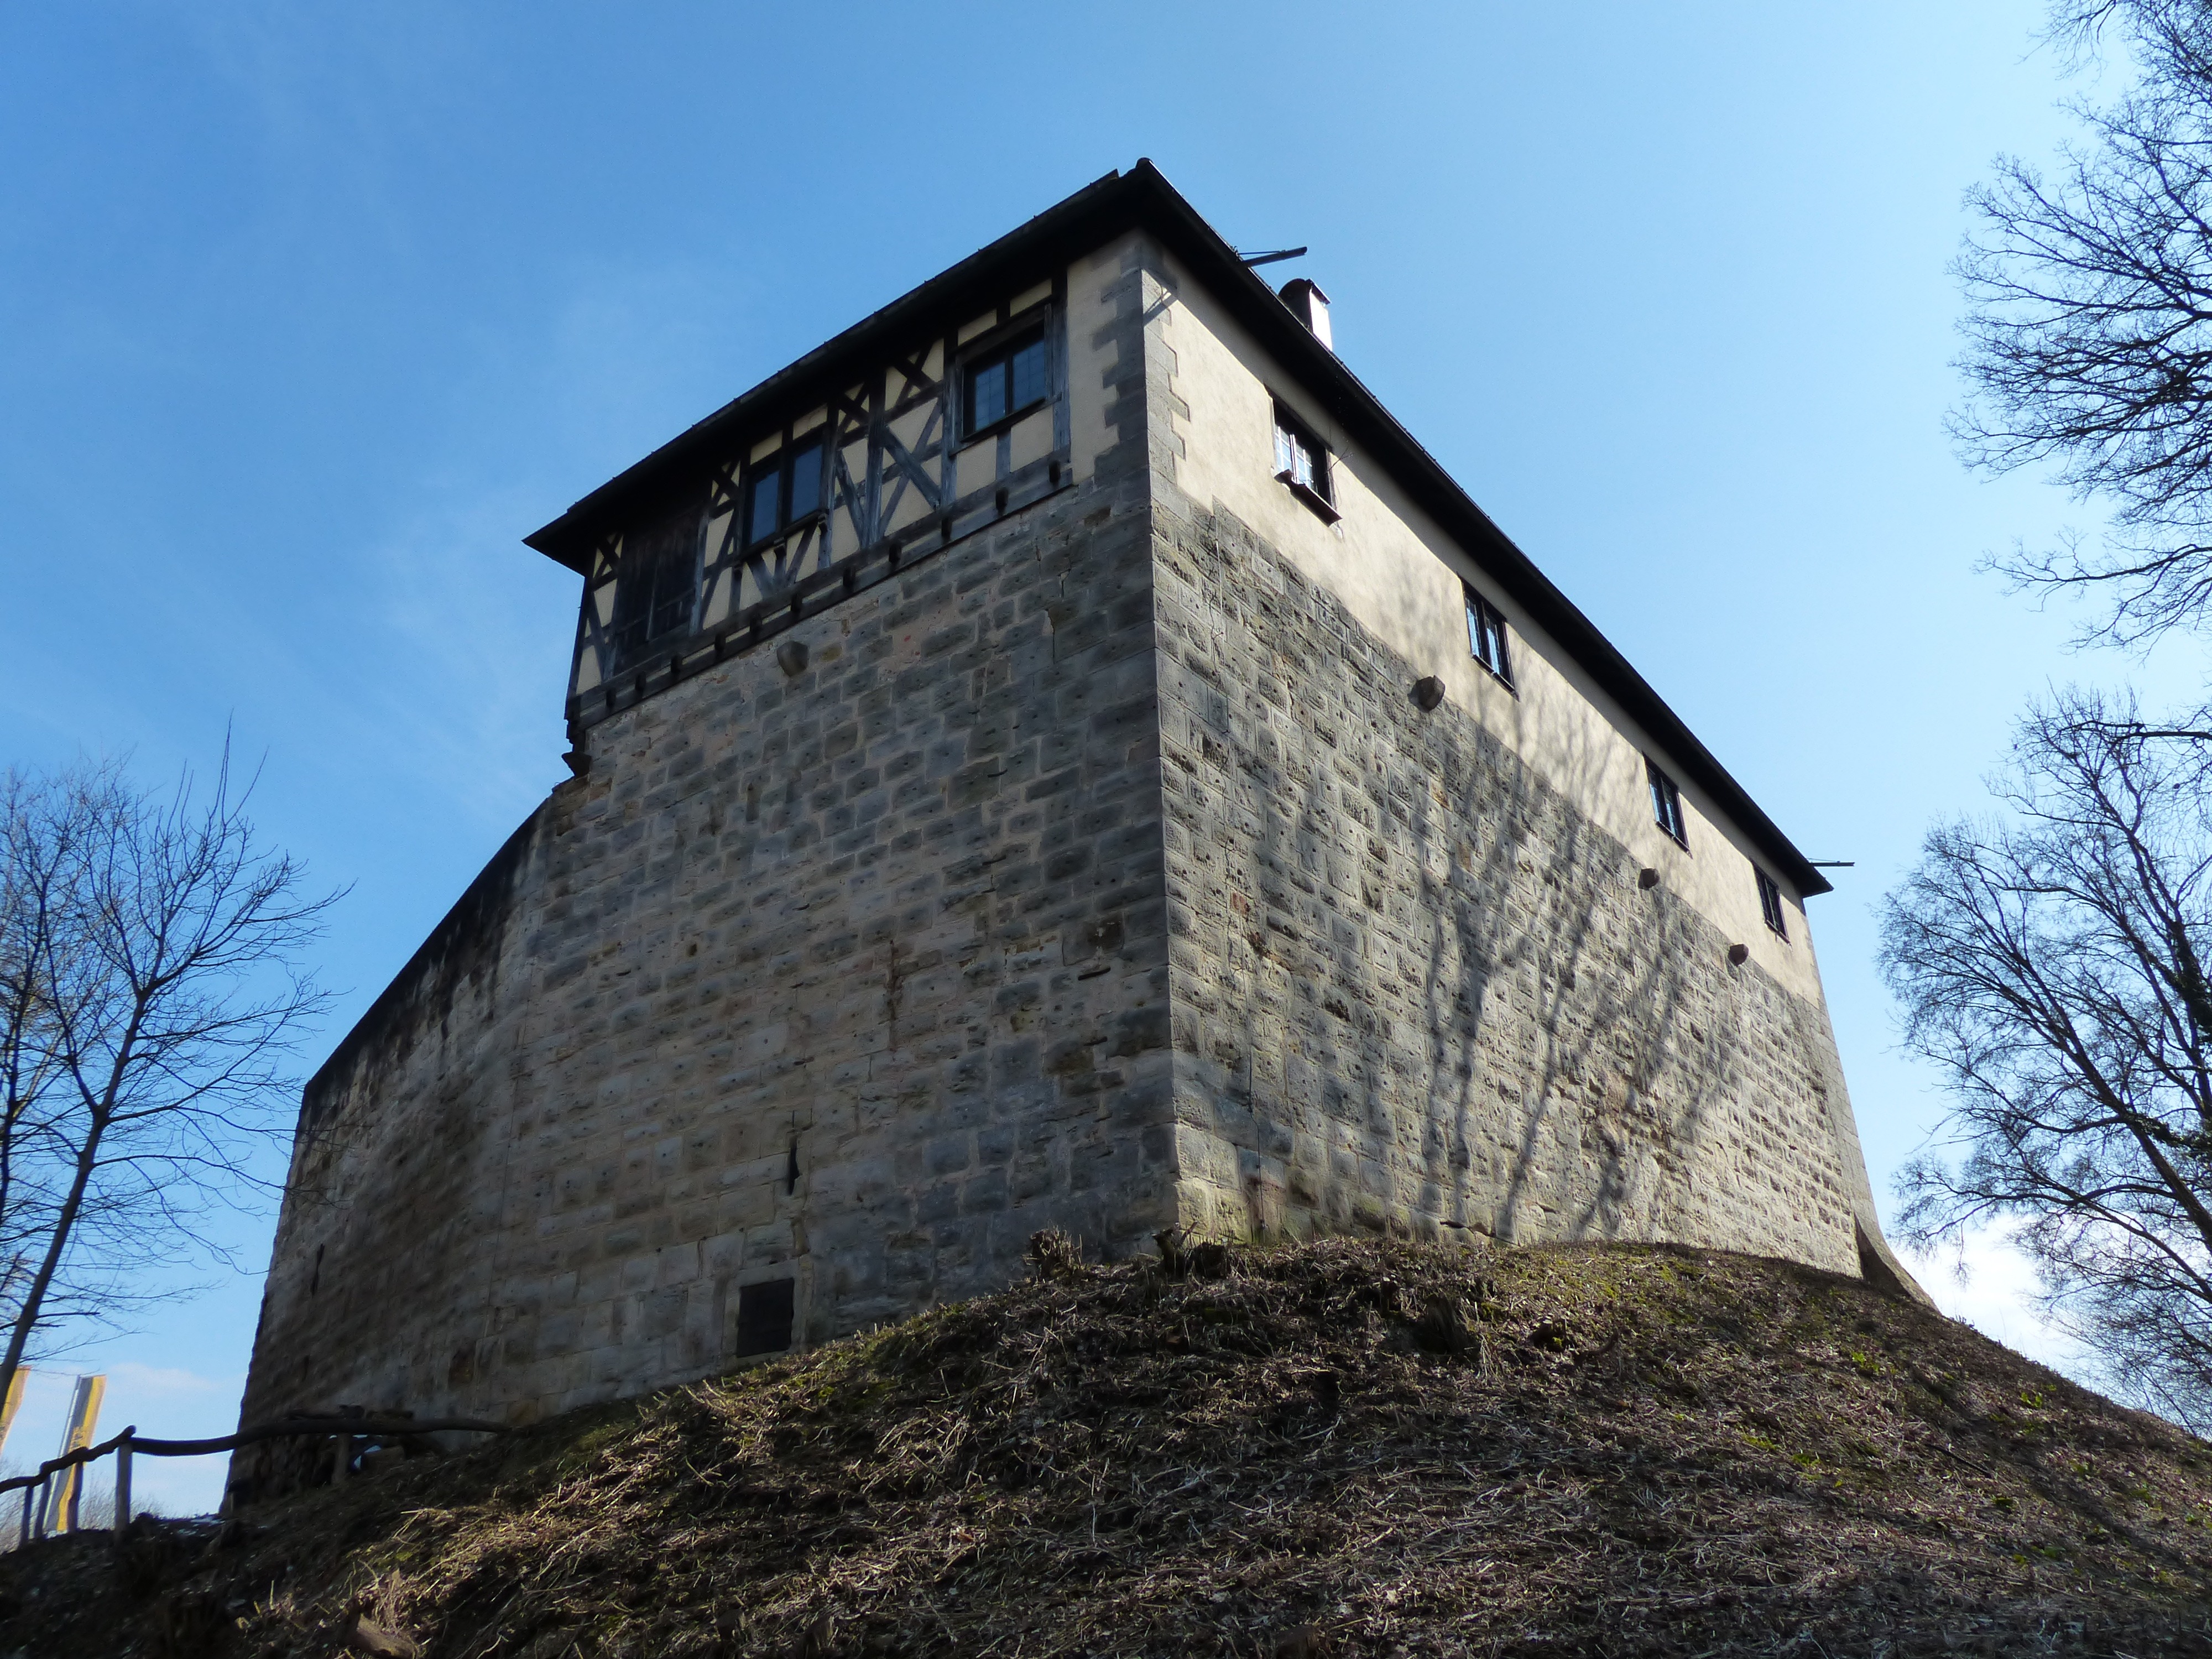
architecture, house, building, chateau, wall, tower, castle, chapel, fortification, w schenbeuren, castle w scherburg, washer lock, scrubber hof